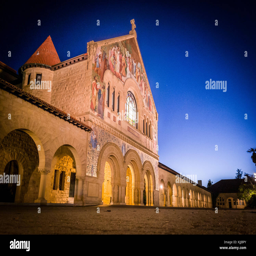
romanesque revival structure during the night at campus